Mirel Rădoi

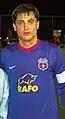
Rădoi with Steaua București in 2007.

In the summer of 2006, a rumour circulated that Rădoi would sign for Premier League club Portsmouth as soon as the transfer window opened in England, with the transfer fee estimated at £11 million. The transfer did not materialize, however, and many speculated that the £11 million offer was no more than a ploy to jack up the player's potential transfer value before a move elsewhere. In the end, Steaua's owner Gigi Becali stated that he would not be selling Rădoi after all.